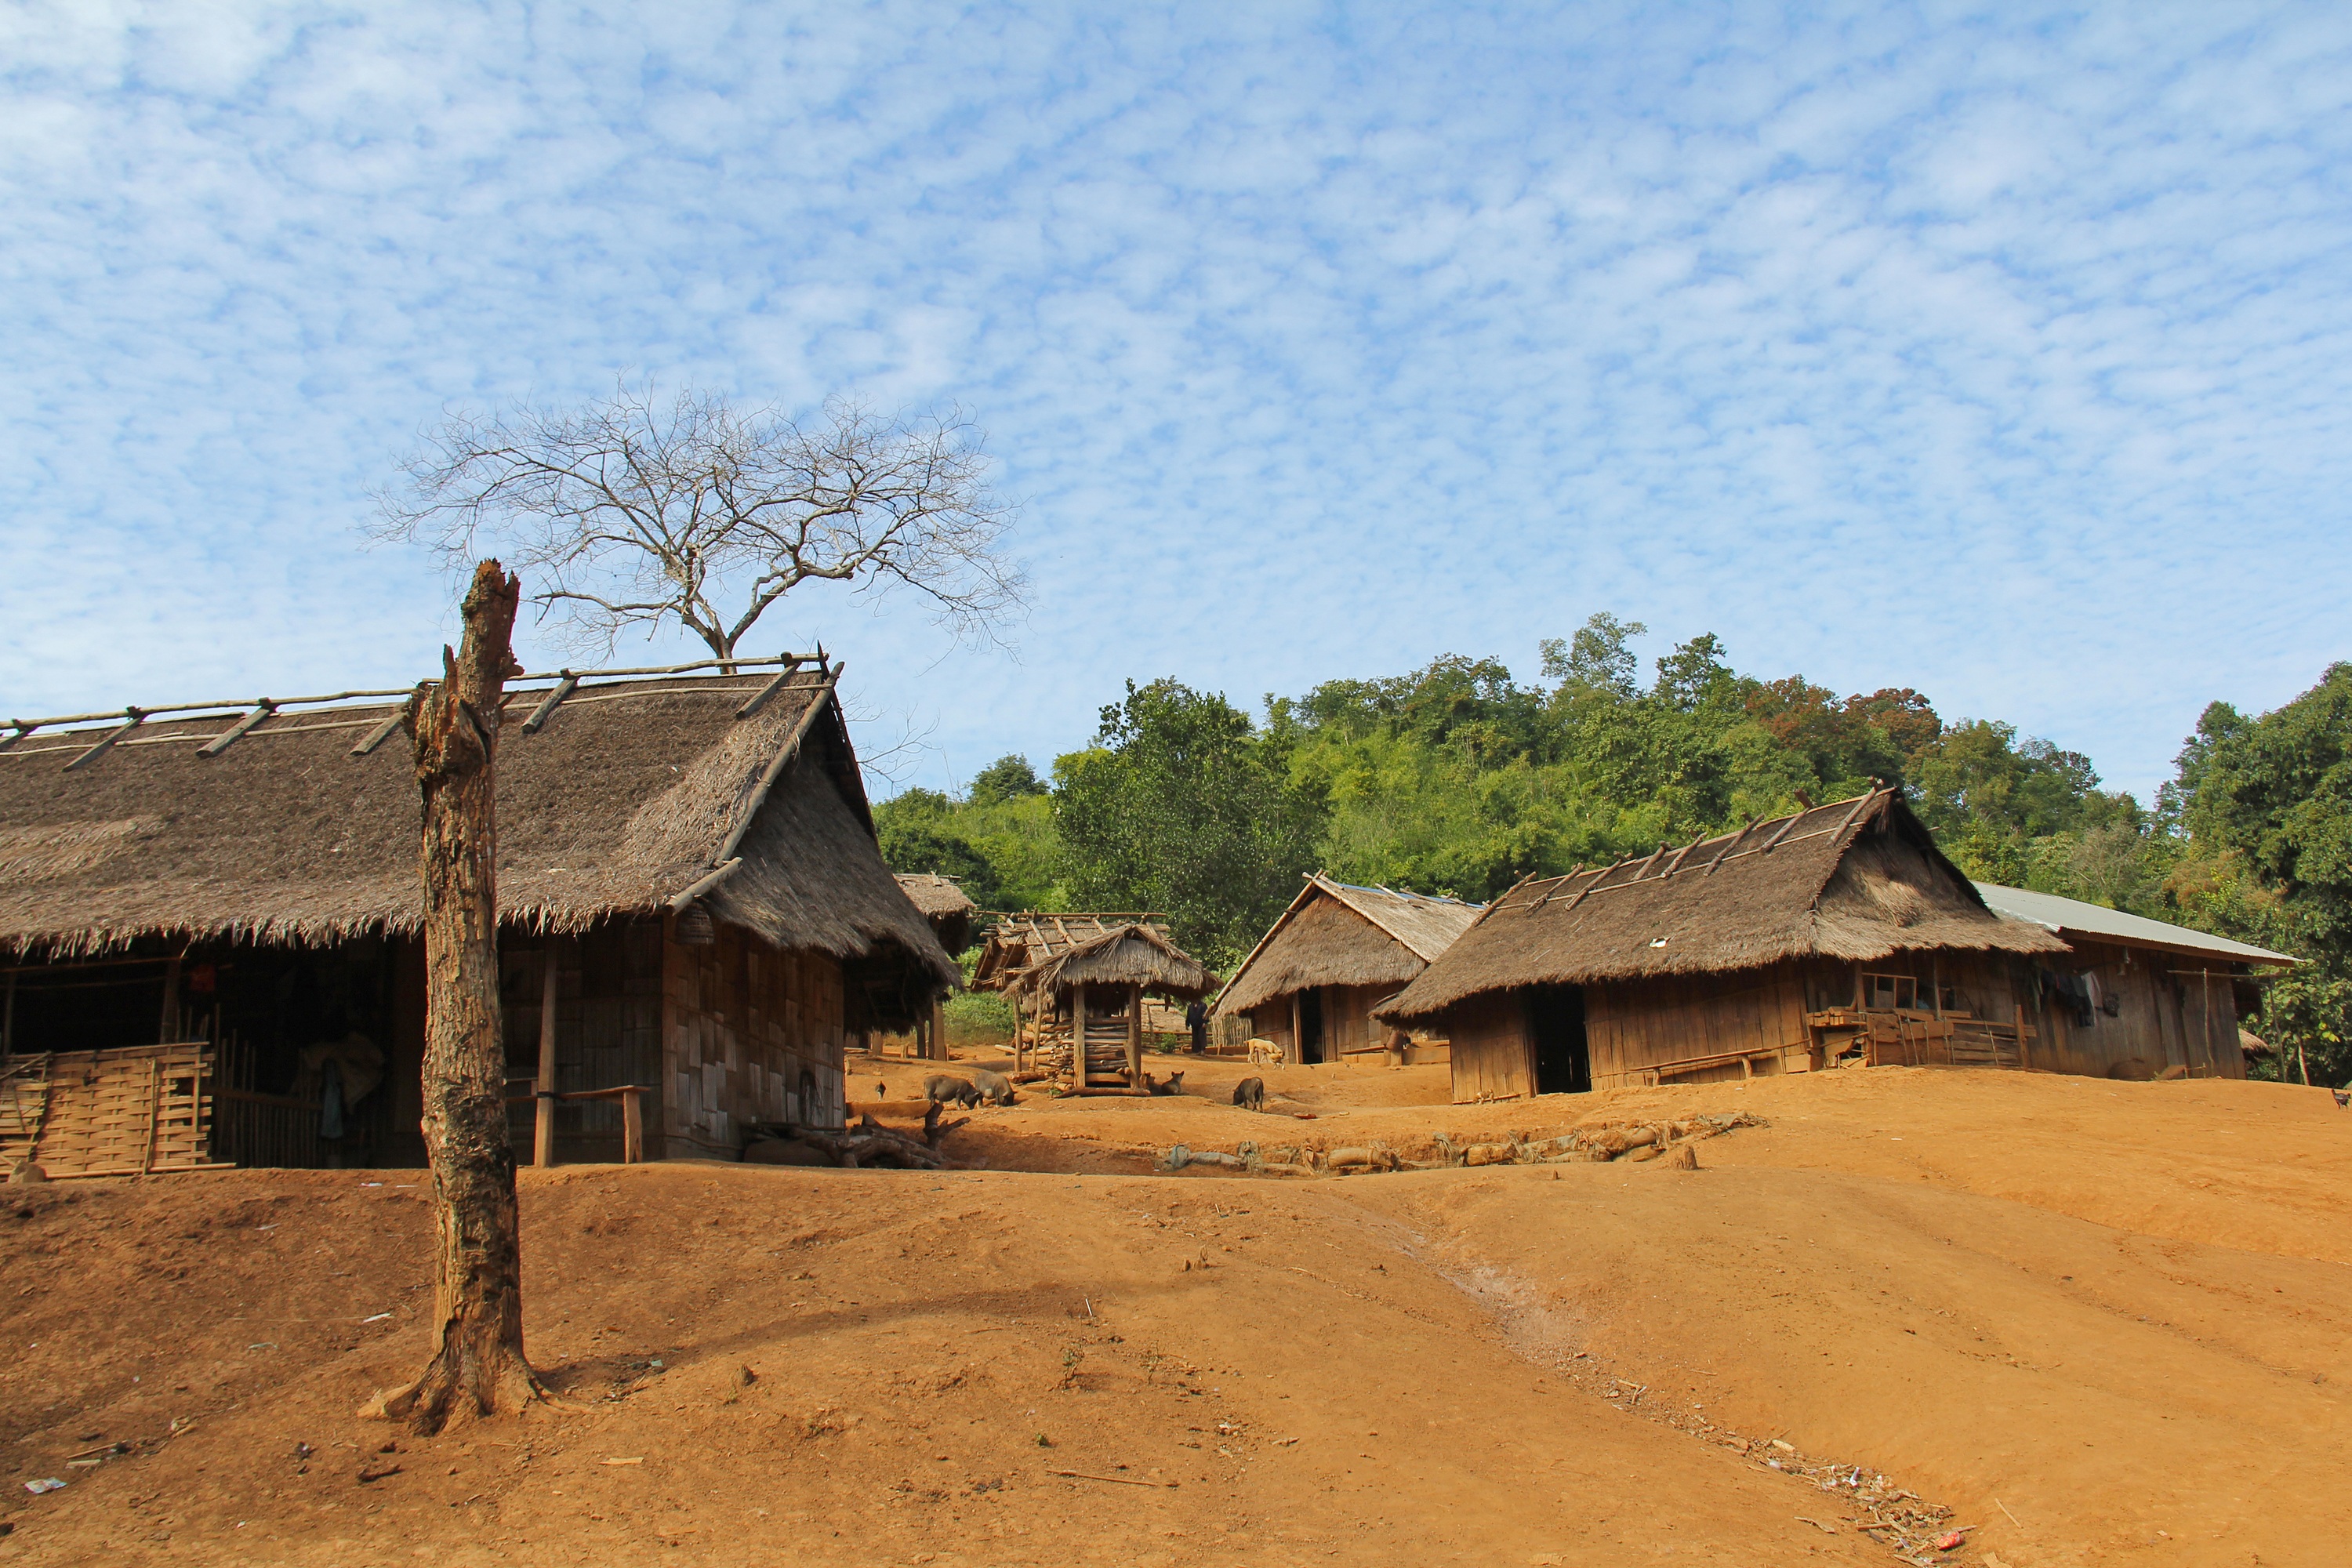
village, mountain, houses, nature, scenery, travel, scenic, trekking, visit, adventure, hill, luang prabang, laos, lao, top, high, hiking, asia, trip, tourism